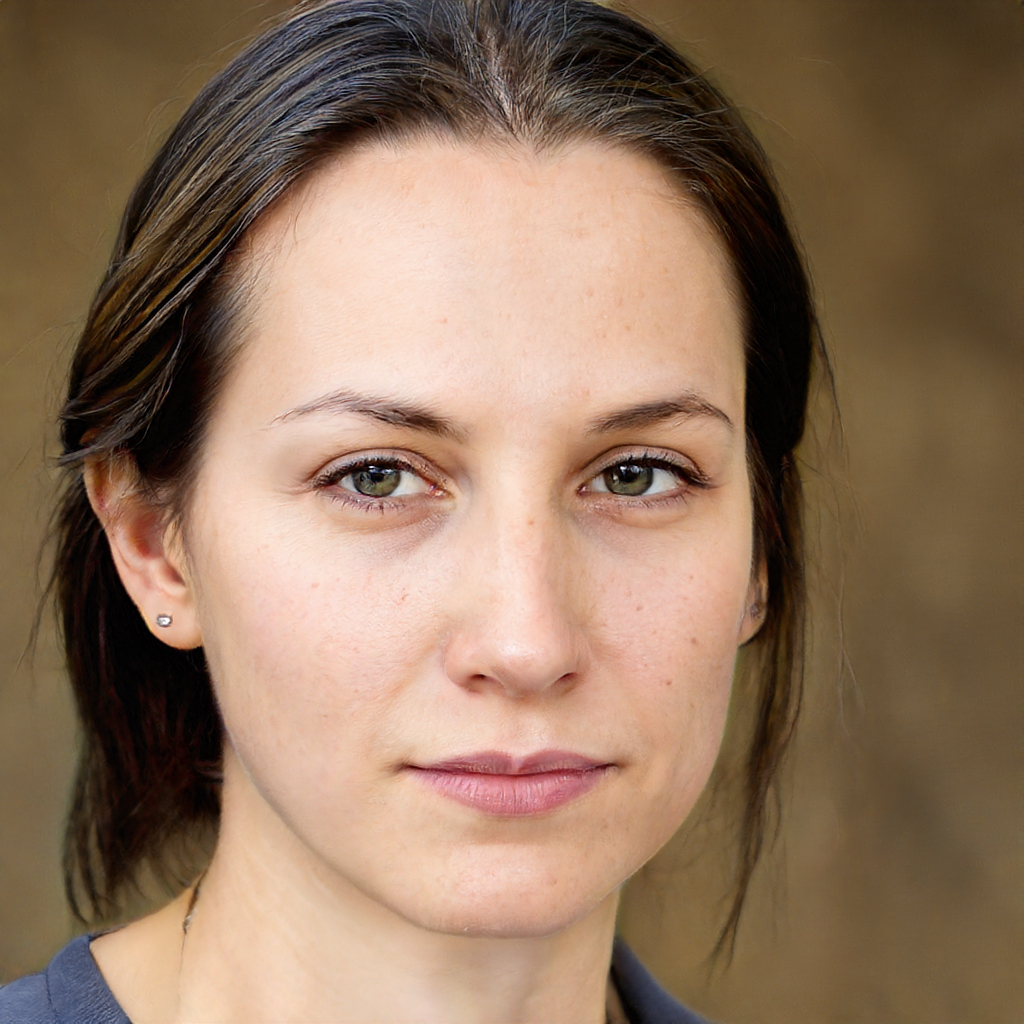
Gender: Female